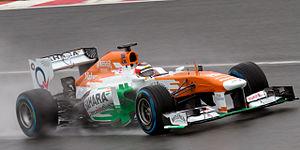
Jules Bianchi (Force India) aux essais de pré-saison de Formule 1 sur le circuit de Barcelone du 19 au 22 février 2013.
Jules Bianchi, né le 3 août 1989 à Nice et mort le 17 juillet 2015 dans la même ville, est un pilote automobile français. Issu d'une célèbre famille du sport automobile, il est le petit-fils de Mauro Bianchi et le petit-neveu de Lucien Bianchi. Il participe à 34 Grands Prix de Formule 1 entre 2013 et 2014.